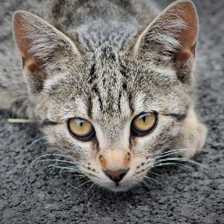
Label: animals